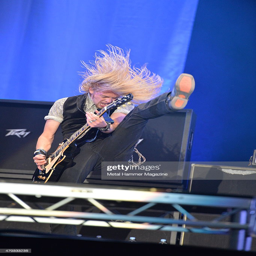
composer performing live at festival .